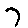
Label: 7